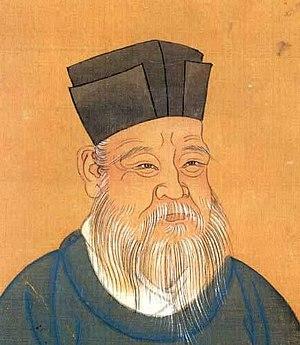
La dynastie Song de Chine est une dynastie régnante qui contrôle la Chine historique et le Sud de la Chine du milieu du Xᵉ siècle jusqu’au dernier quart du XIIIᵉ siècle. Cette dynastie marque un tournant important dans le domaine des innovations en science et technologie de la Chine ancienne, avec l'émergence de figures intellectuelles éminentes comme Shen Kuo et Su Song et l'utilisation révolutionnaire de la poudre à canon dans les armes.